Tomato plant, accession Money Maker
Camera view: tilt-top (135 deg); turntable rotation: 30 degrees
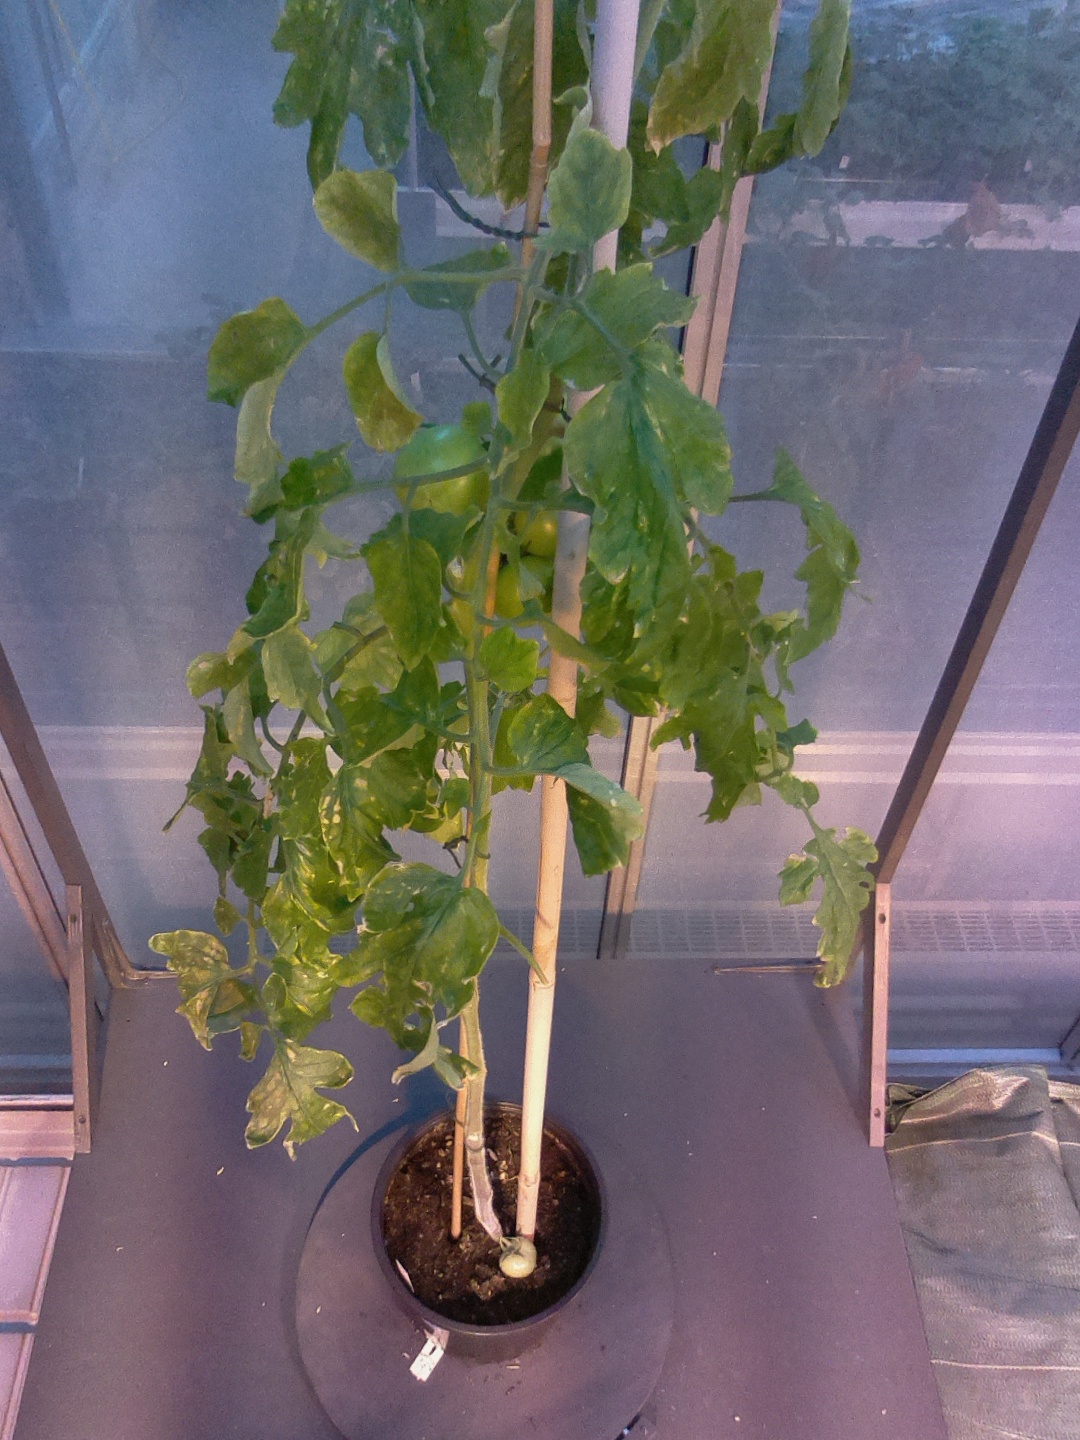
BBCH growth stage 79: 90% -100% of final fruit size